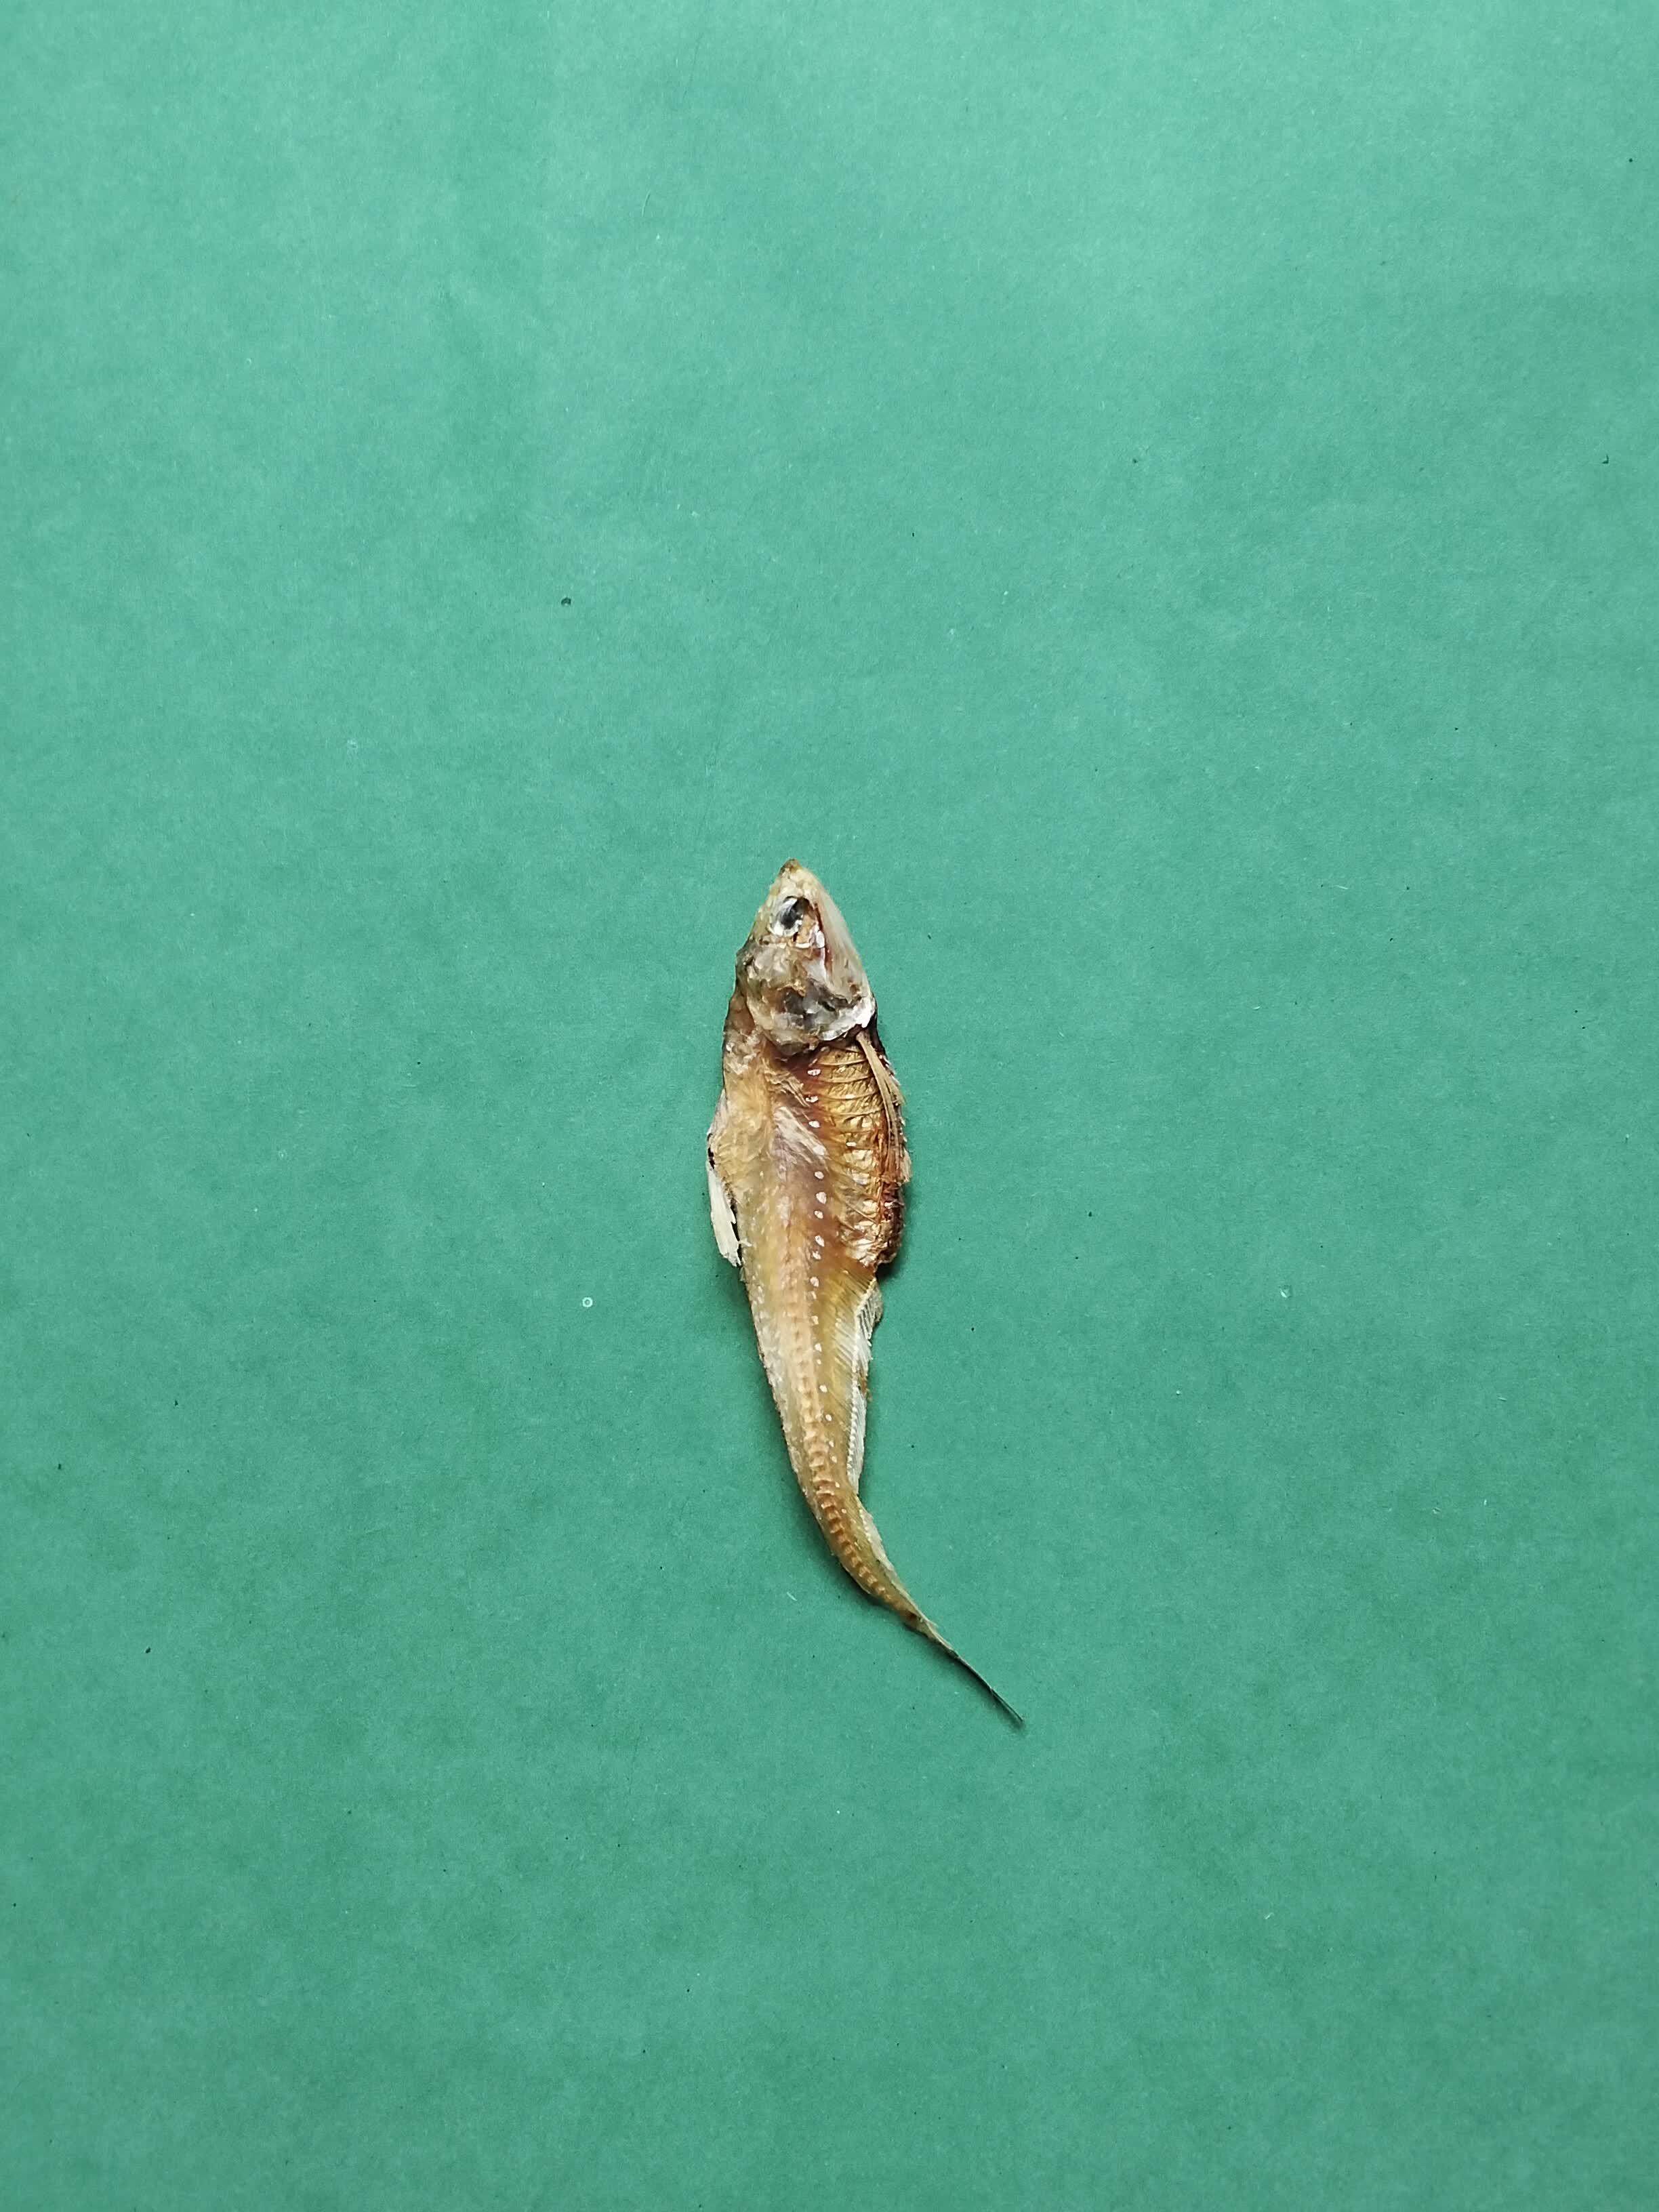
Species: Shundori